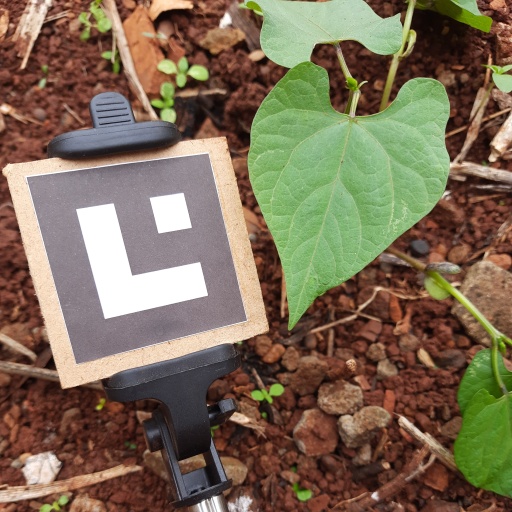
Observations: flat surface, no eating holes, under cloudy sky